The Big Fisherman

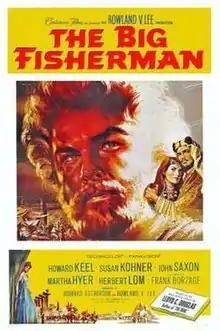
Film poster by Reynold Brown

The Big Fisherman is a 1959 American historical drama film directed by Frank Borzage about the life of Simon Peter, one of the disciples of Jesus. Starring Howard Keel, Susan Kohner and John Saxon, the production is adapted from the 1948 novel of the same name by Lloyd C. Douglas. The film was shot at Universal-International studios but released by Buena Vista, the film releasing company of Walt Disney Productions.